Christiana North Jetty Light

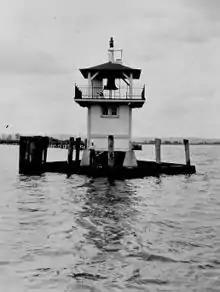
USCG photograph of the Christiana North Jetty Light

Christiana North Jetty Lighthouse was a lighthouse in Delaware, United States, at the end of jetty at the mouth of the Christina River, near Wilmington, Delaware.